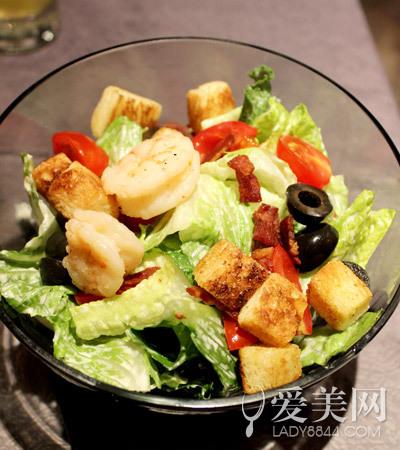
Label: trash